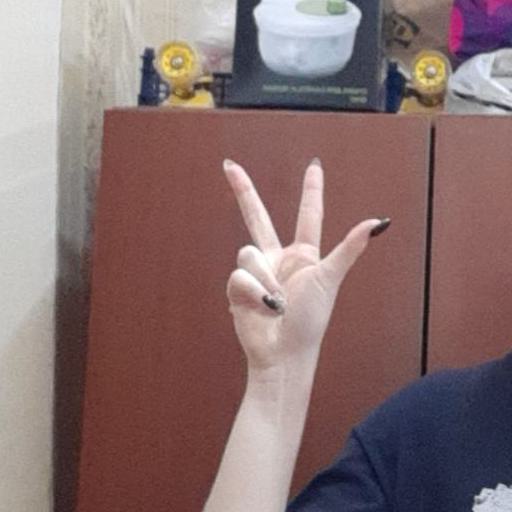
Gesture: three2